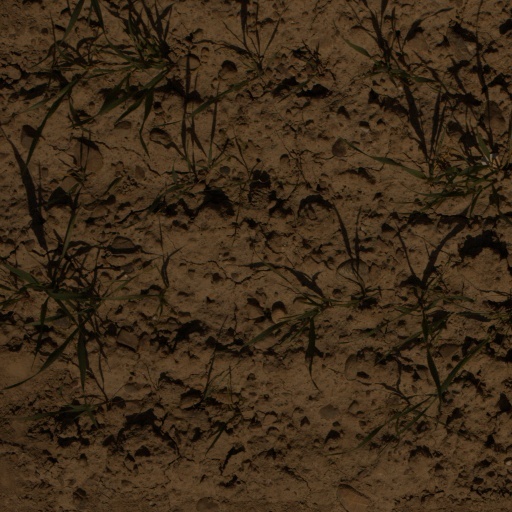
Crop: wheat